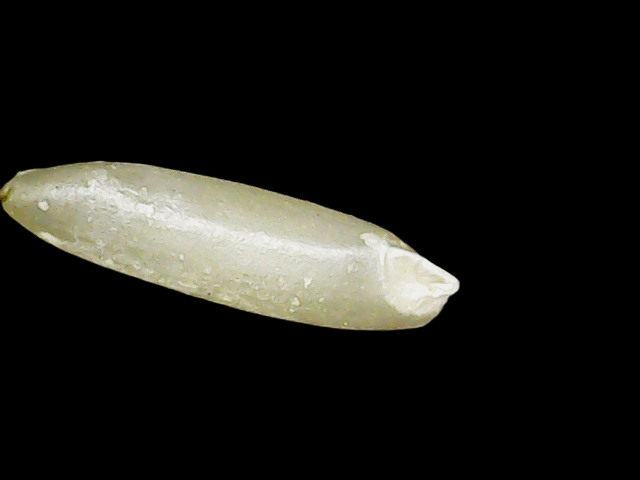
Rice variety: Binadhan16